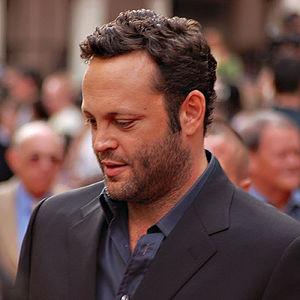
Retour à la fac ou Vive la fraternité au Québec est un film américain de Todd Phillips, sorti en 2003.